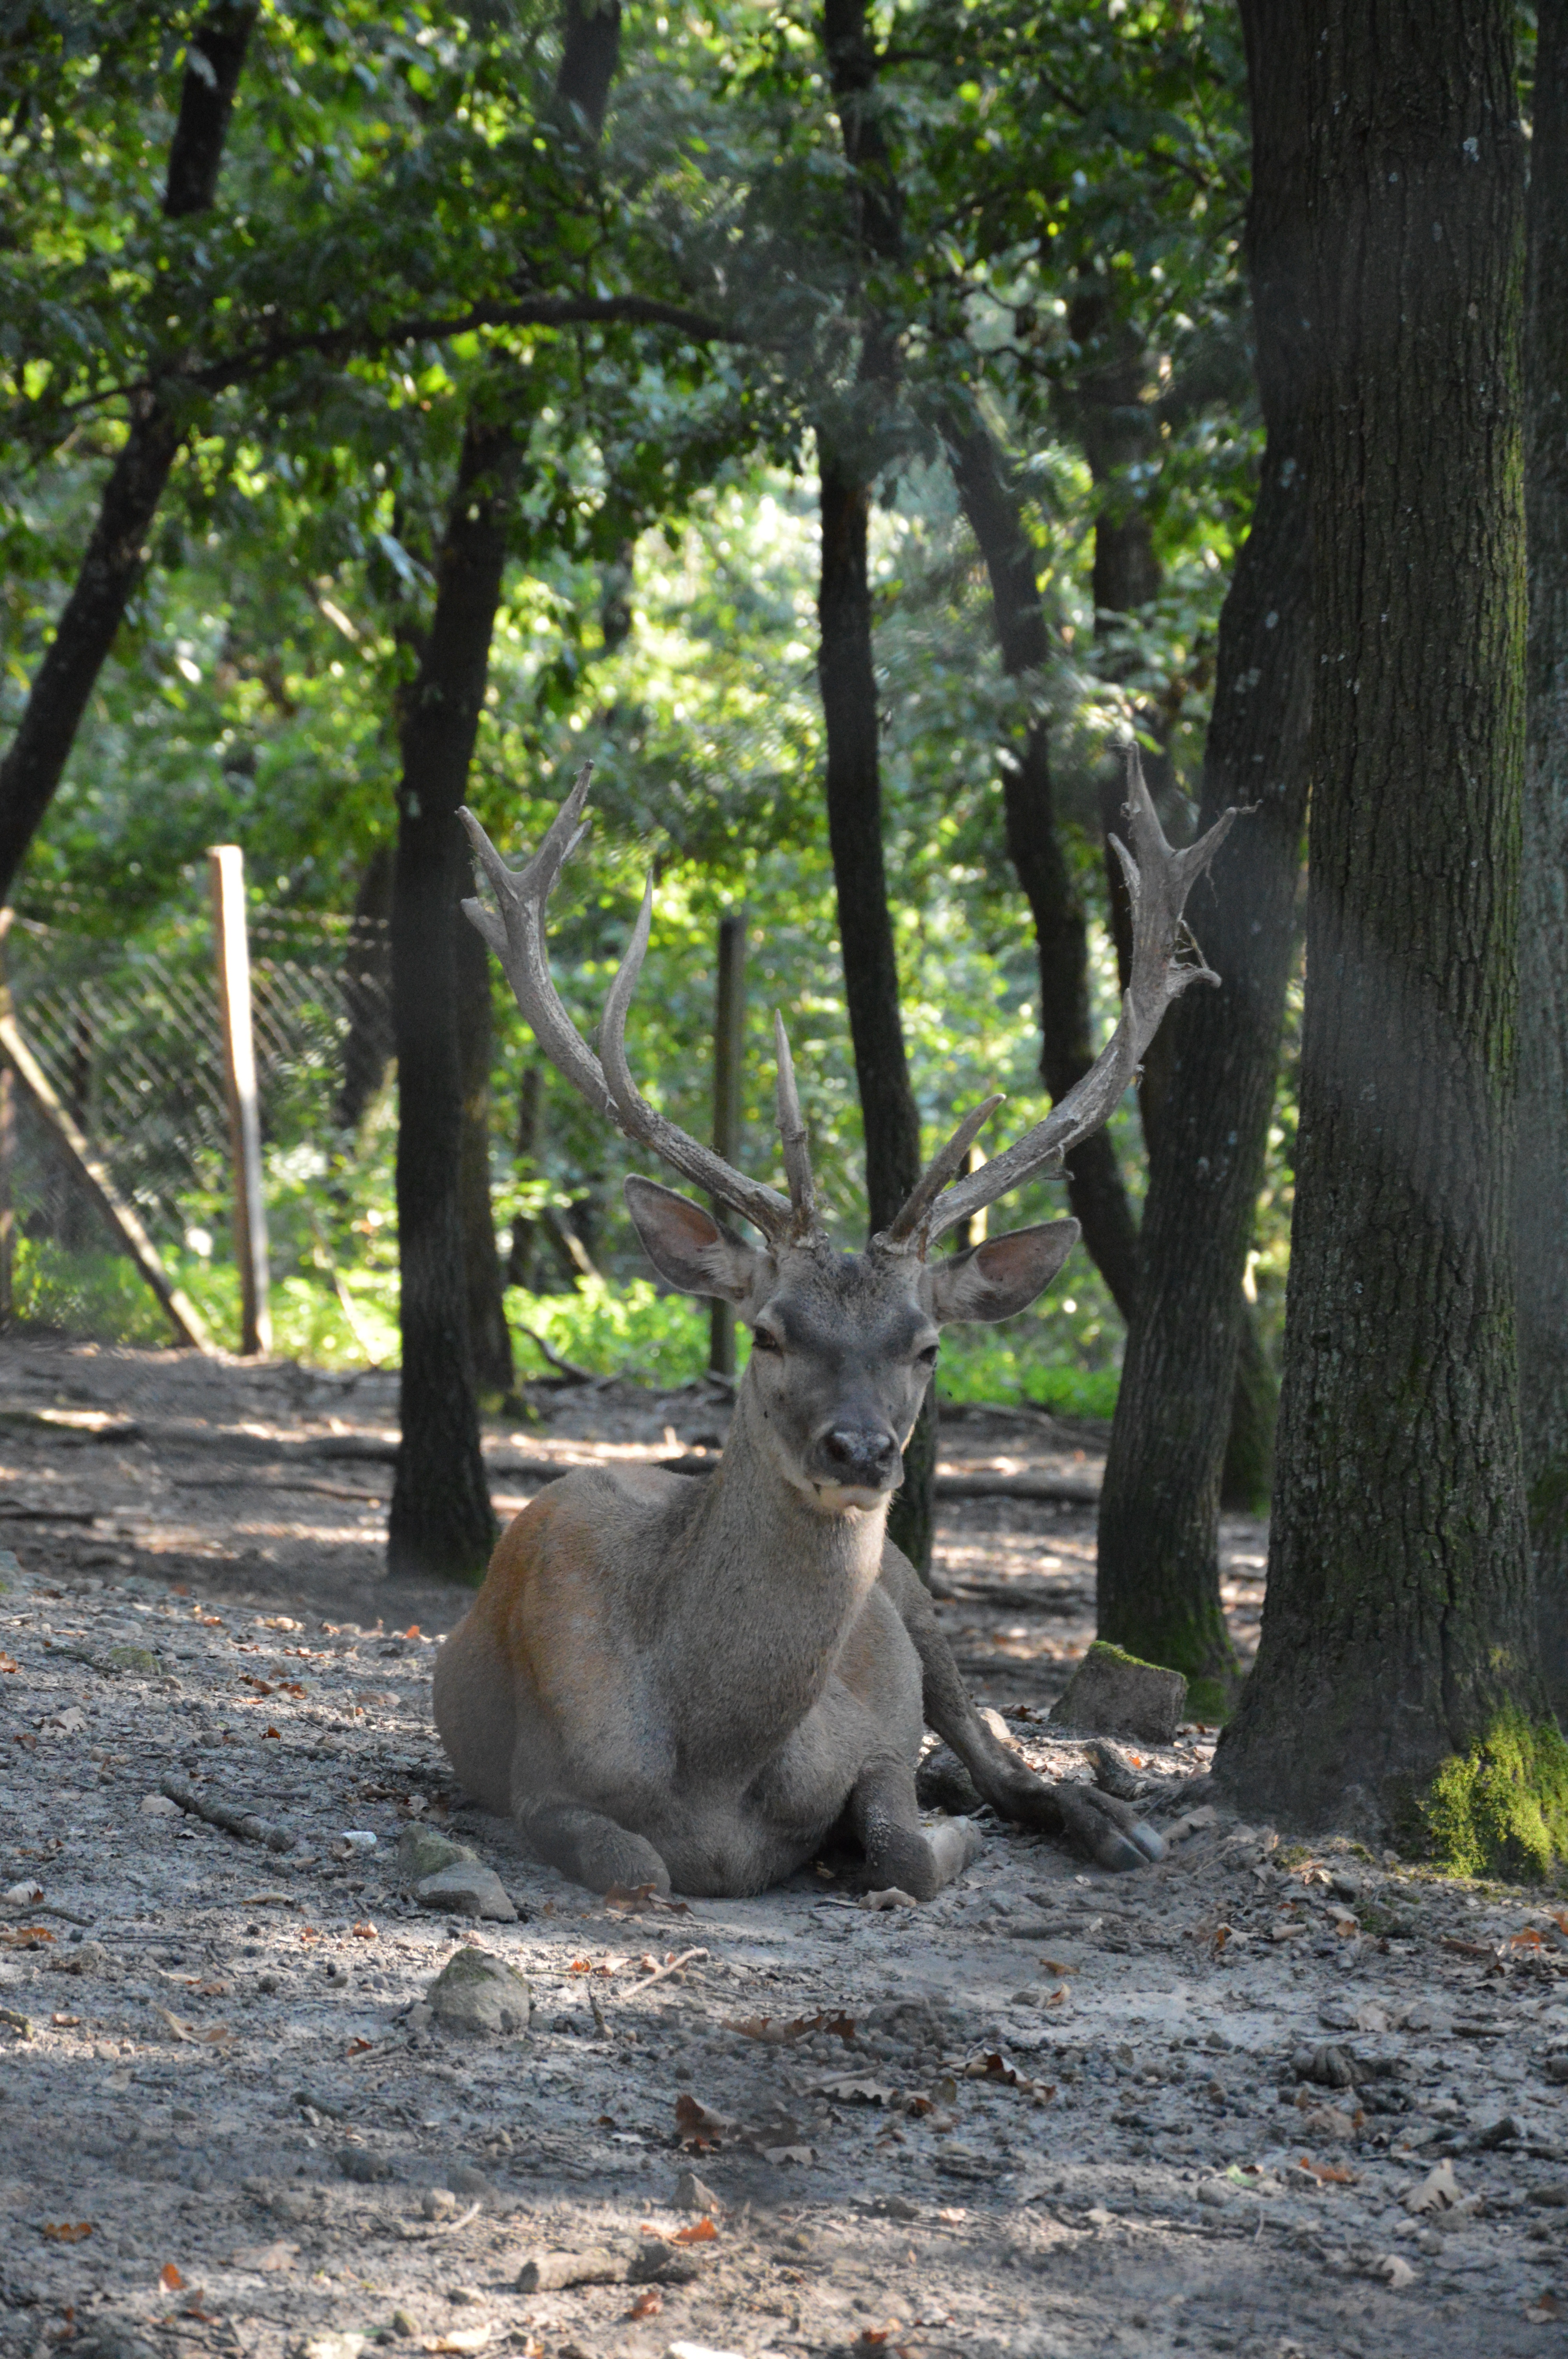
tree, nature, forest, animal, wildlife, wild, deer, zoo, mammal, fauna, antler, kangaroo, trees, beast, woodland, marsupial, white tailed deer, forest animal, macropodidae